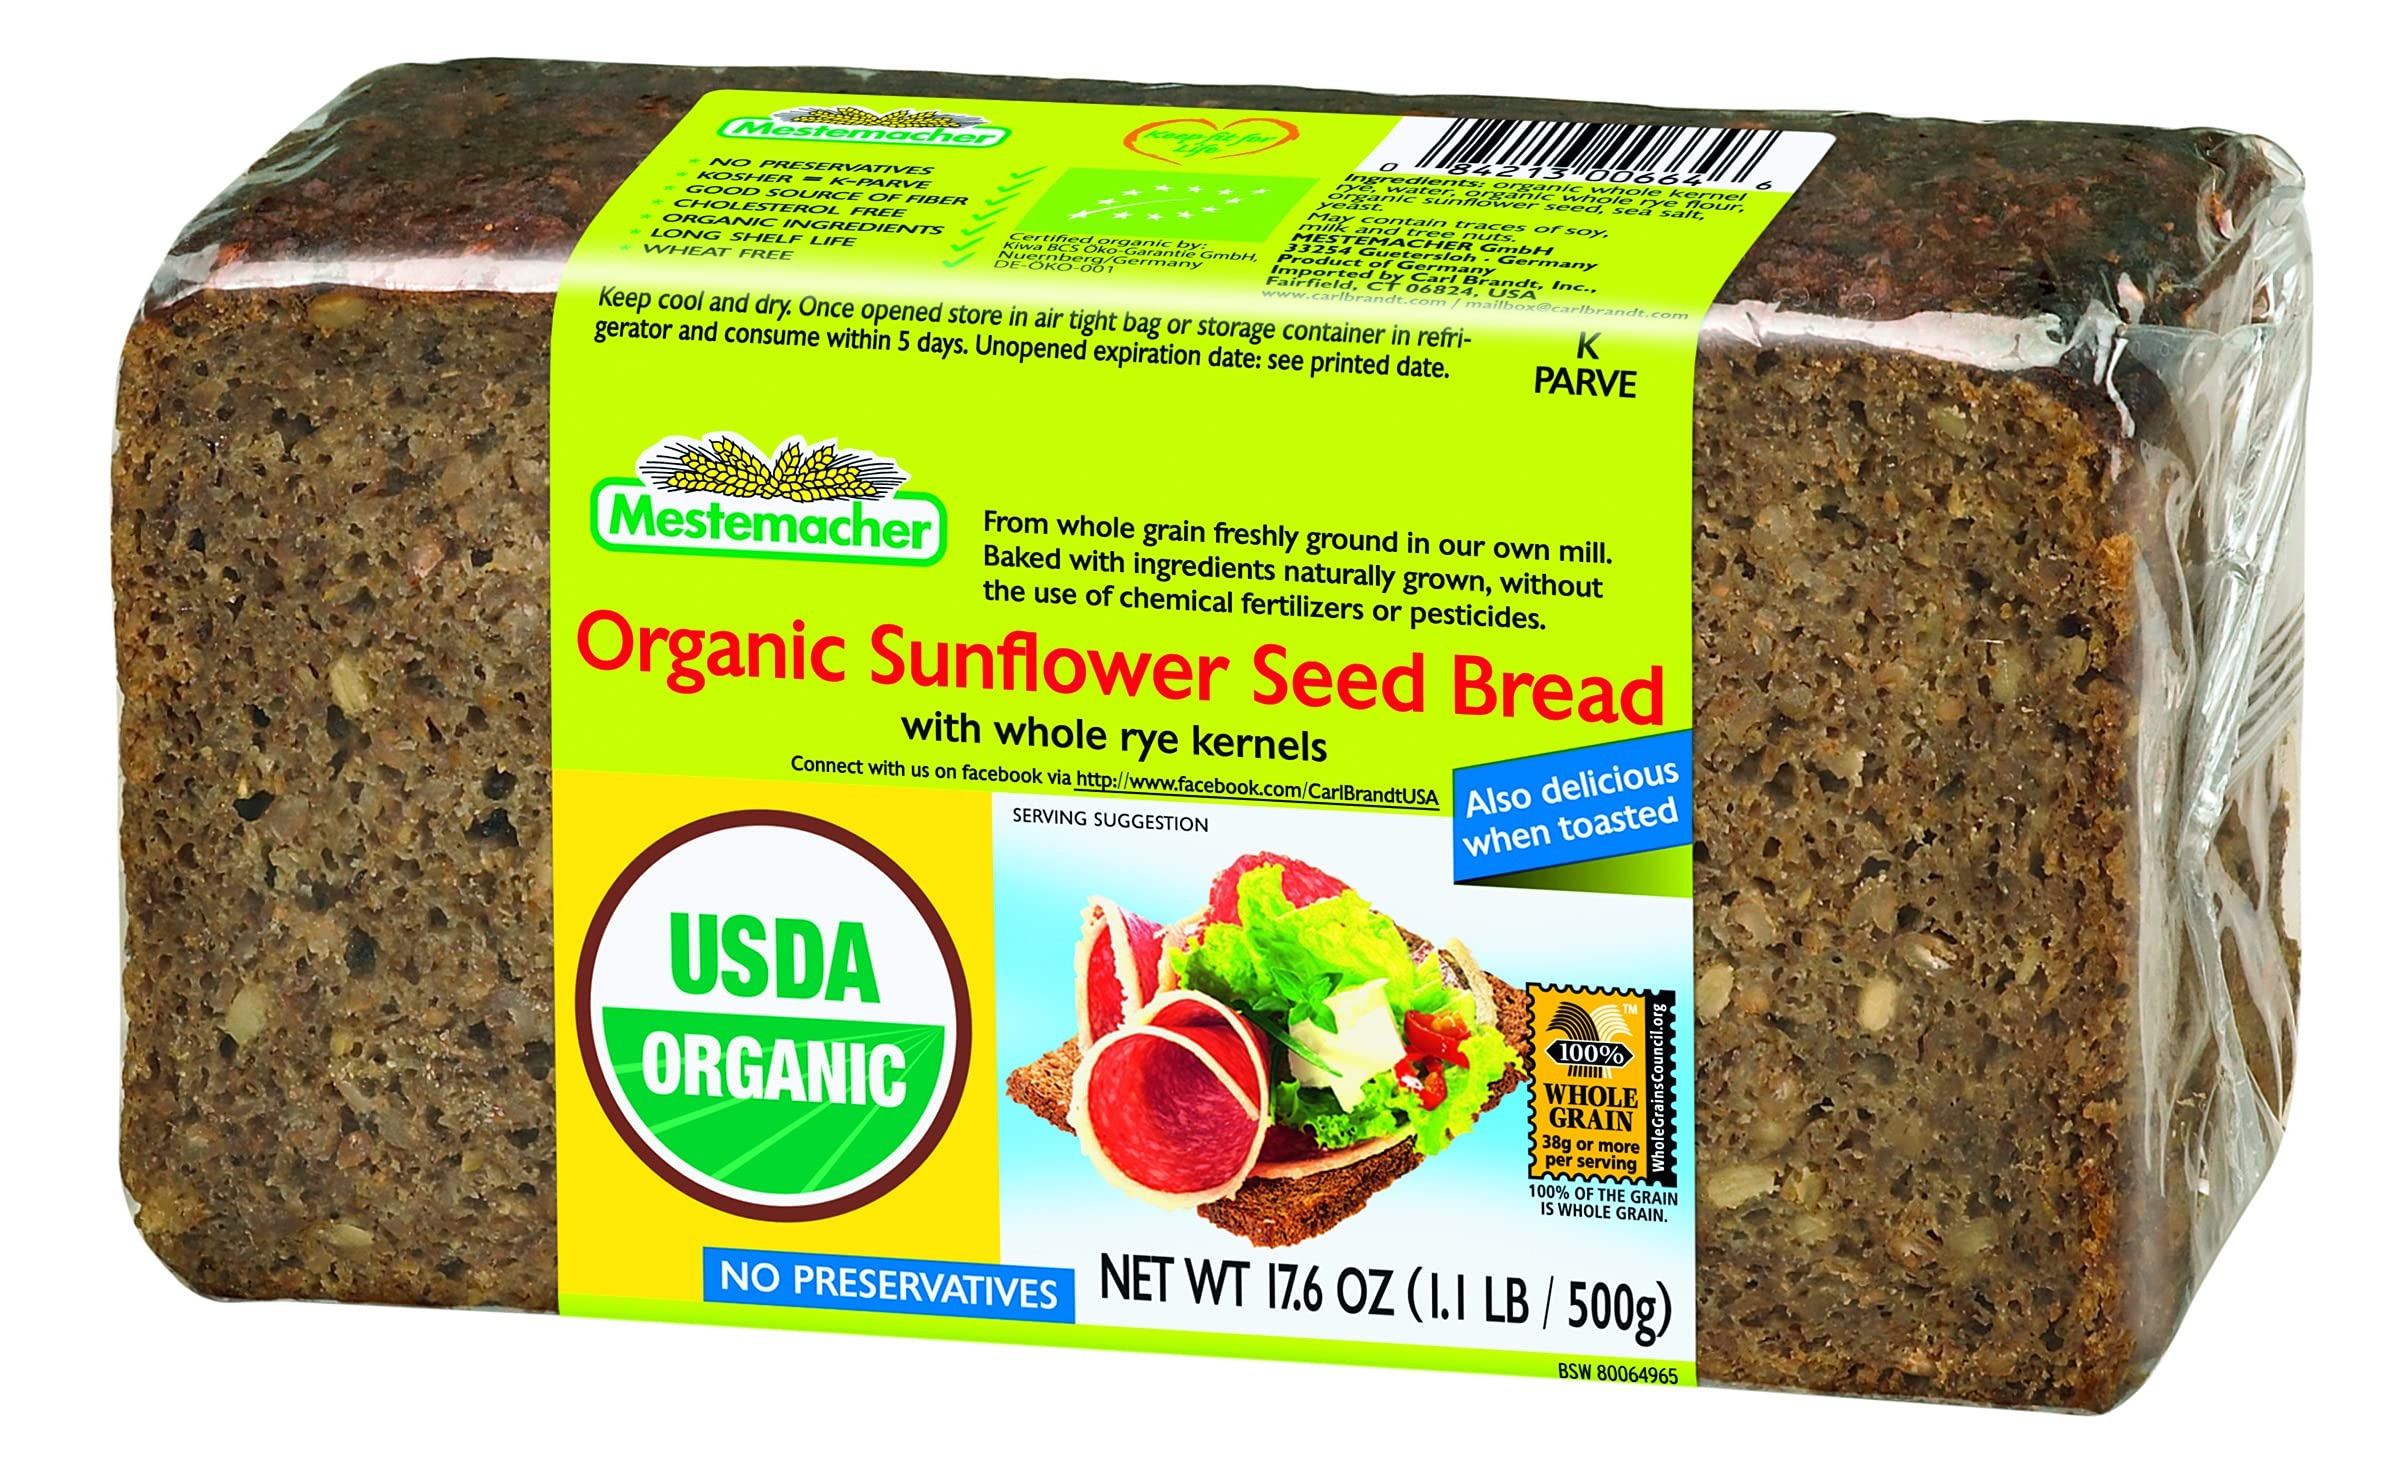
Item Name: Mestemacher Bread Organic Sunflower Seed, 17.6-Ounce (Pack of 4), 70.4 Ounce
Bullet Point 1: Natural whole kernel rye bread with sunflower seed
Bullet Point 2: No Preservatives Long Shelf Life Through Pasteurization
Bullet Point 3: High fiber, no cholesterol, wheat free, K-Parve
Bullet Point 4: Clear foil wrapper
Bullet Point 5: Produced in Germany
Value: 70.4
Unit: Ounce

Price: 10.98